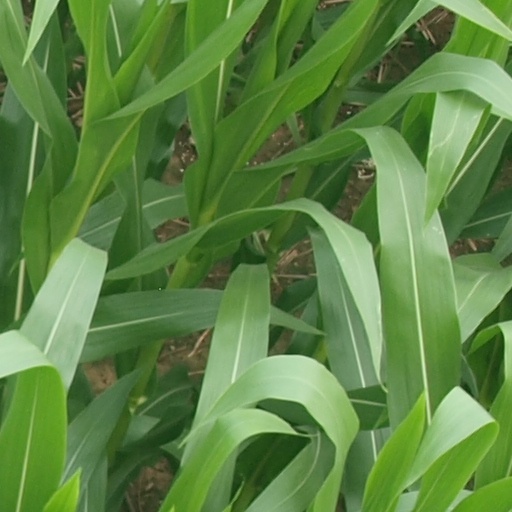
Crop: maize; corn